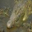
Label: crocodile